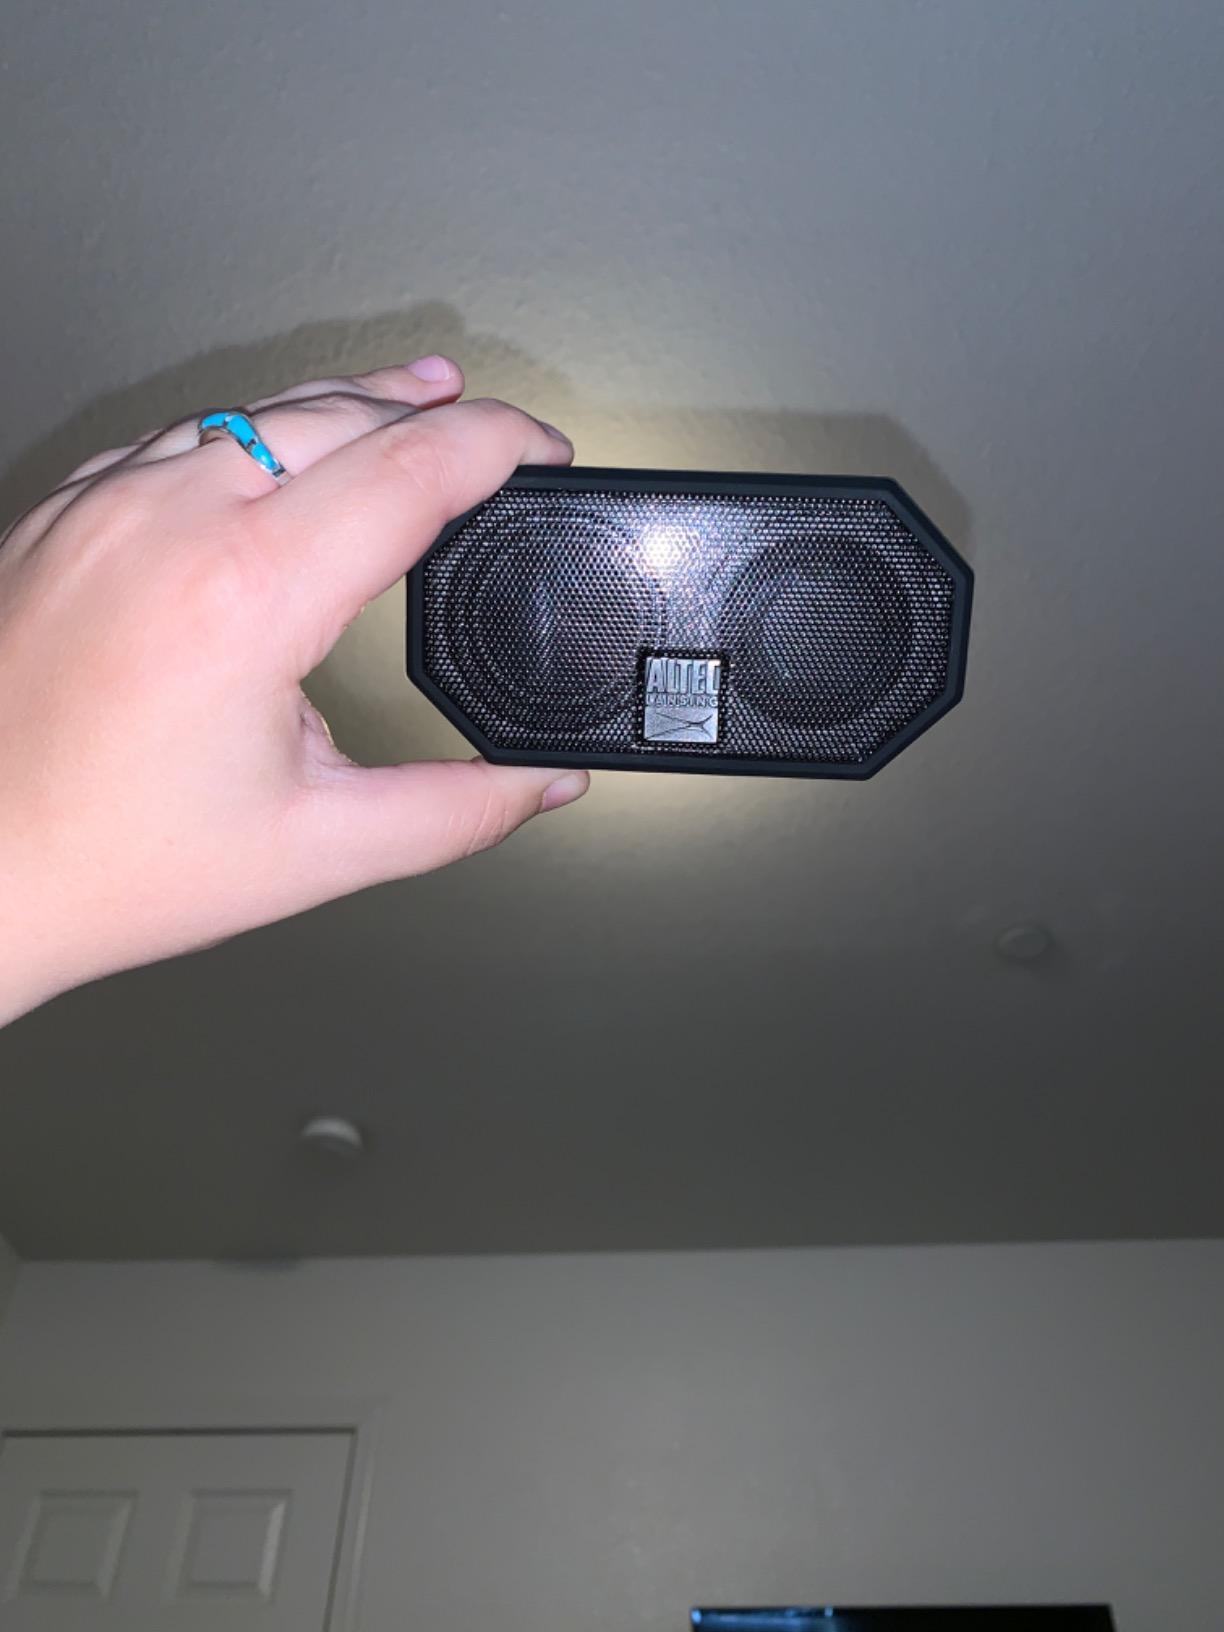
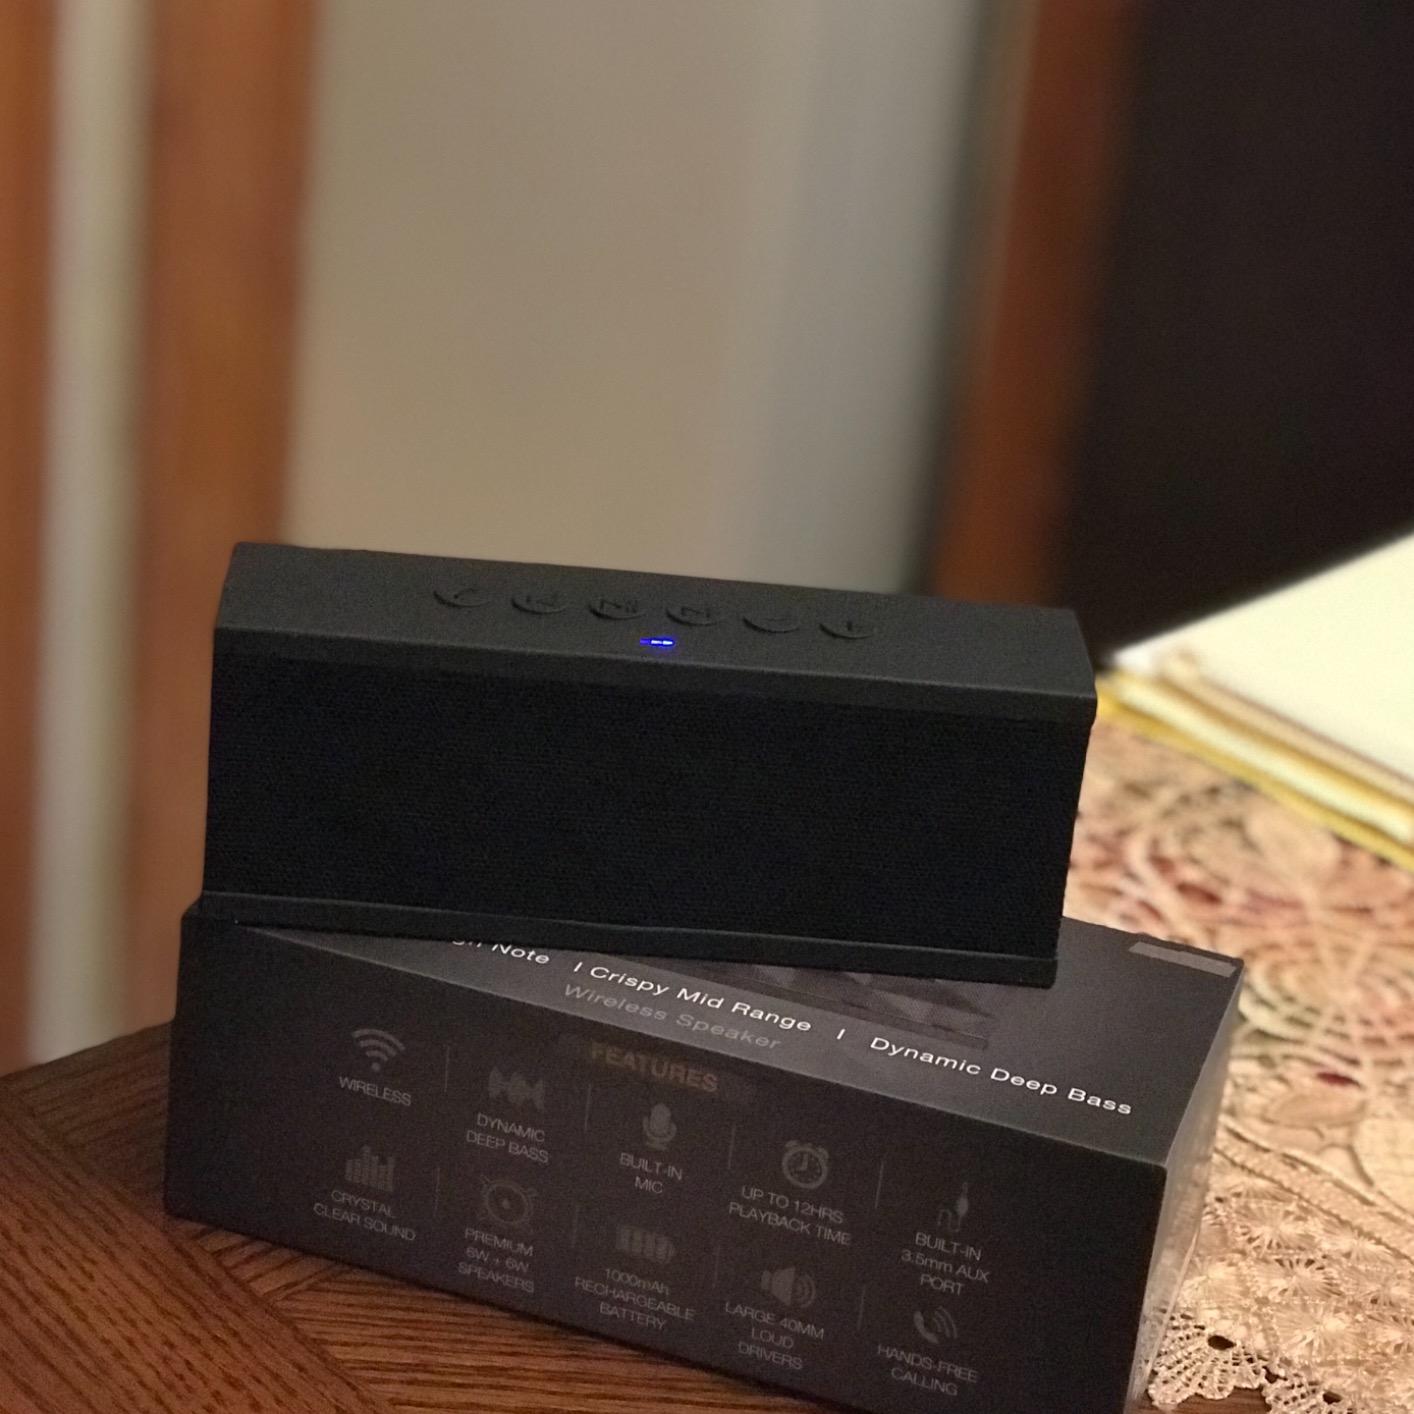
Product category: speaker
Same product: no